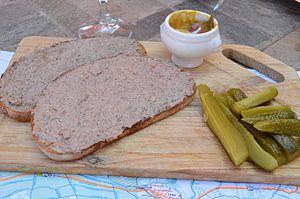
Tartines de Leberwurst accompagnées de cornichons au vinaigre.
La Leberwurst est un produit de charcuterie d'origine allemande. Il est généralement disponible sous forme à tartiner. Sa consommation dépasse largement les pays germanophones. Sa dénomination officielle en français est « saucisson de pâté de foie », on parle aussi de saucisse de foie.